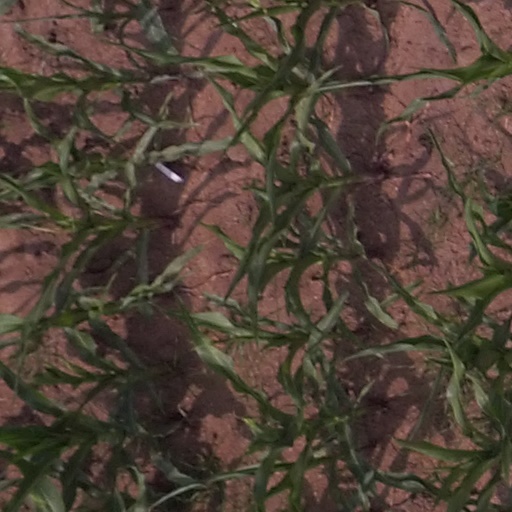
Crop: maize; corn